Nobody's Bride

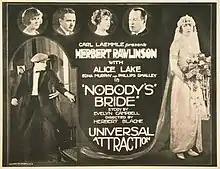
Lobby card

Nobody's Bride is a 1923 American crime film directed by Herbert Blaché and written by Albert Kenyon. The film stars Herbert Rawlinson, Edna Murphy, Alice Lake, Harry von Meter, Frank Brownlee and Sidney Bracey. The film was released on April 2, 1923, by Universal Pictures.